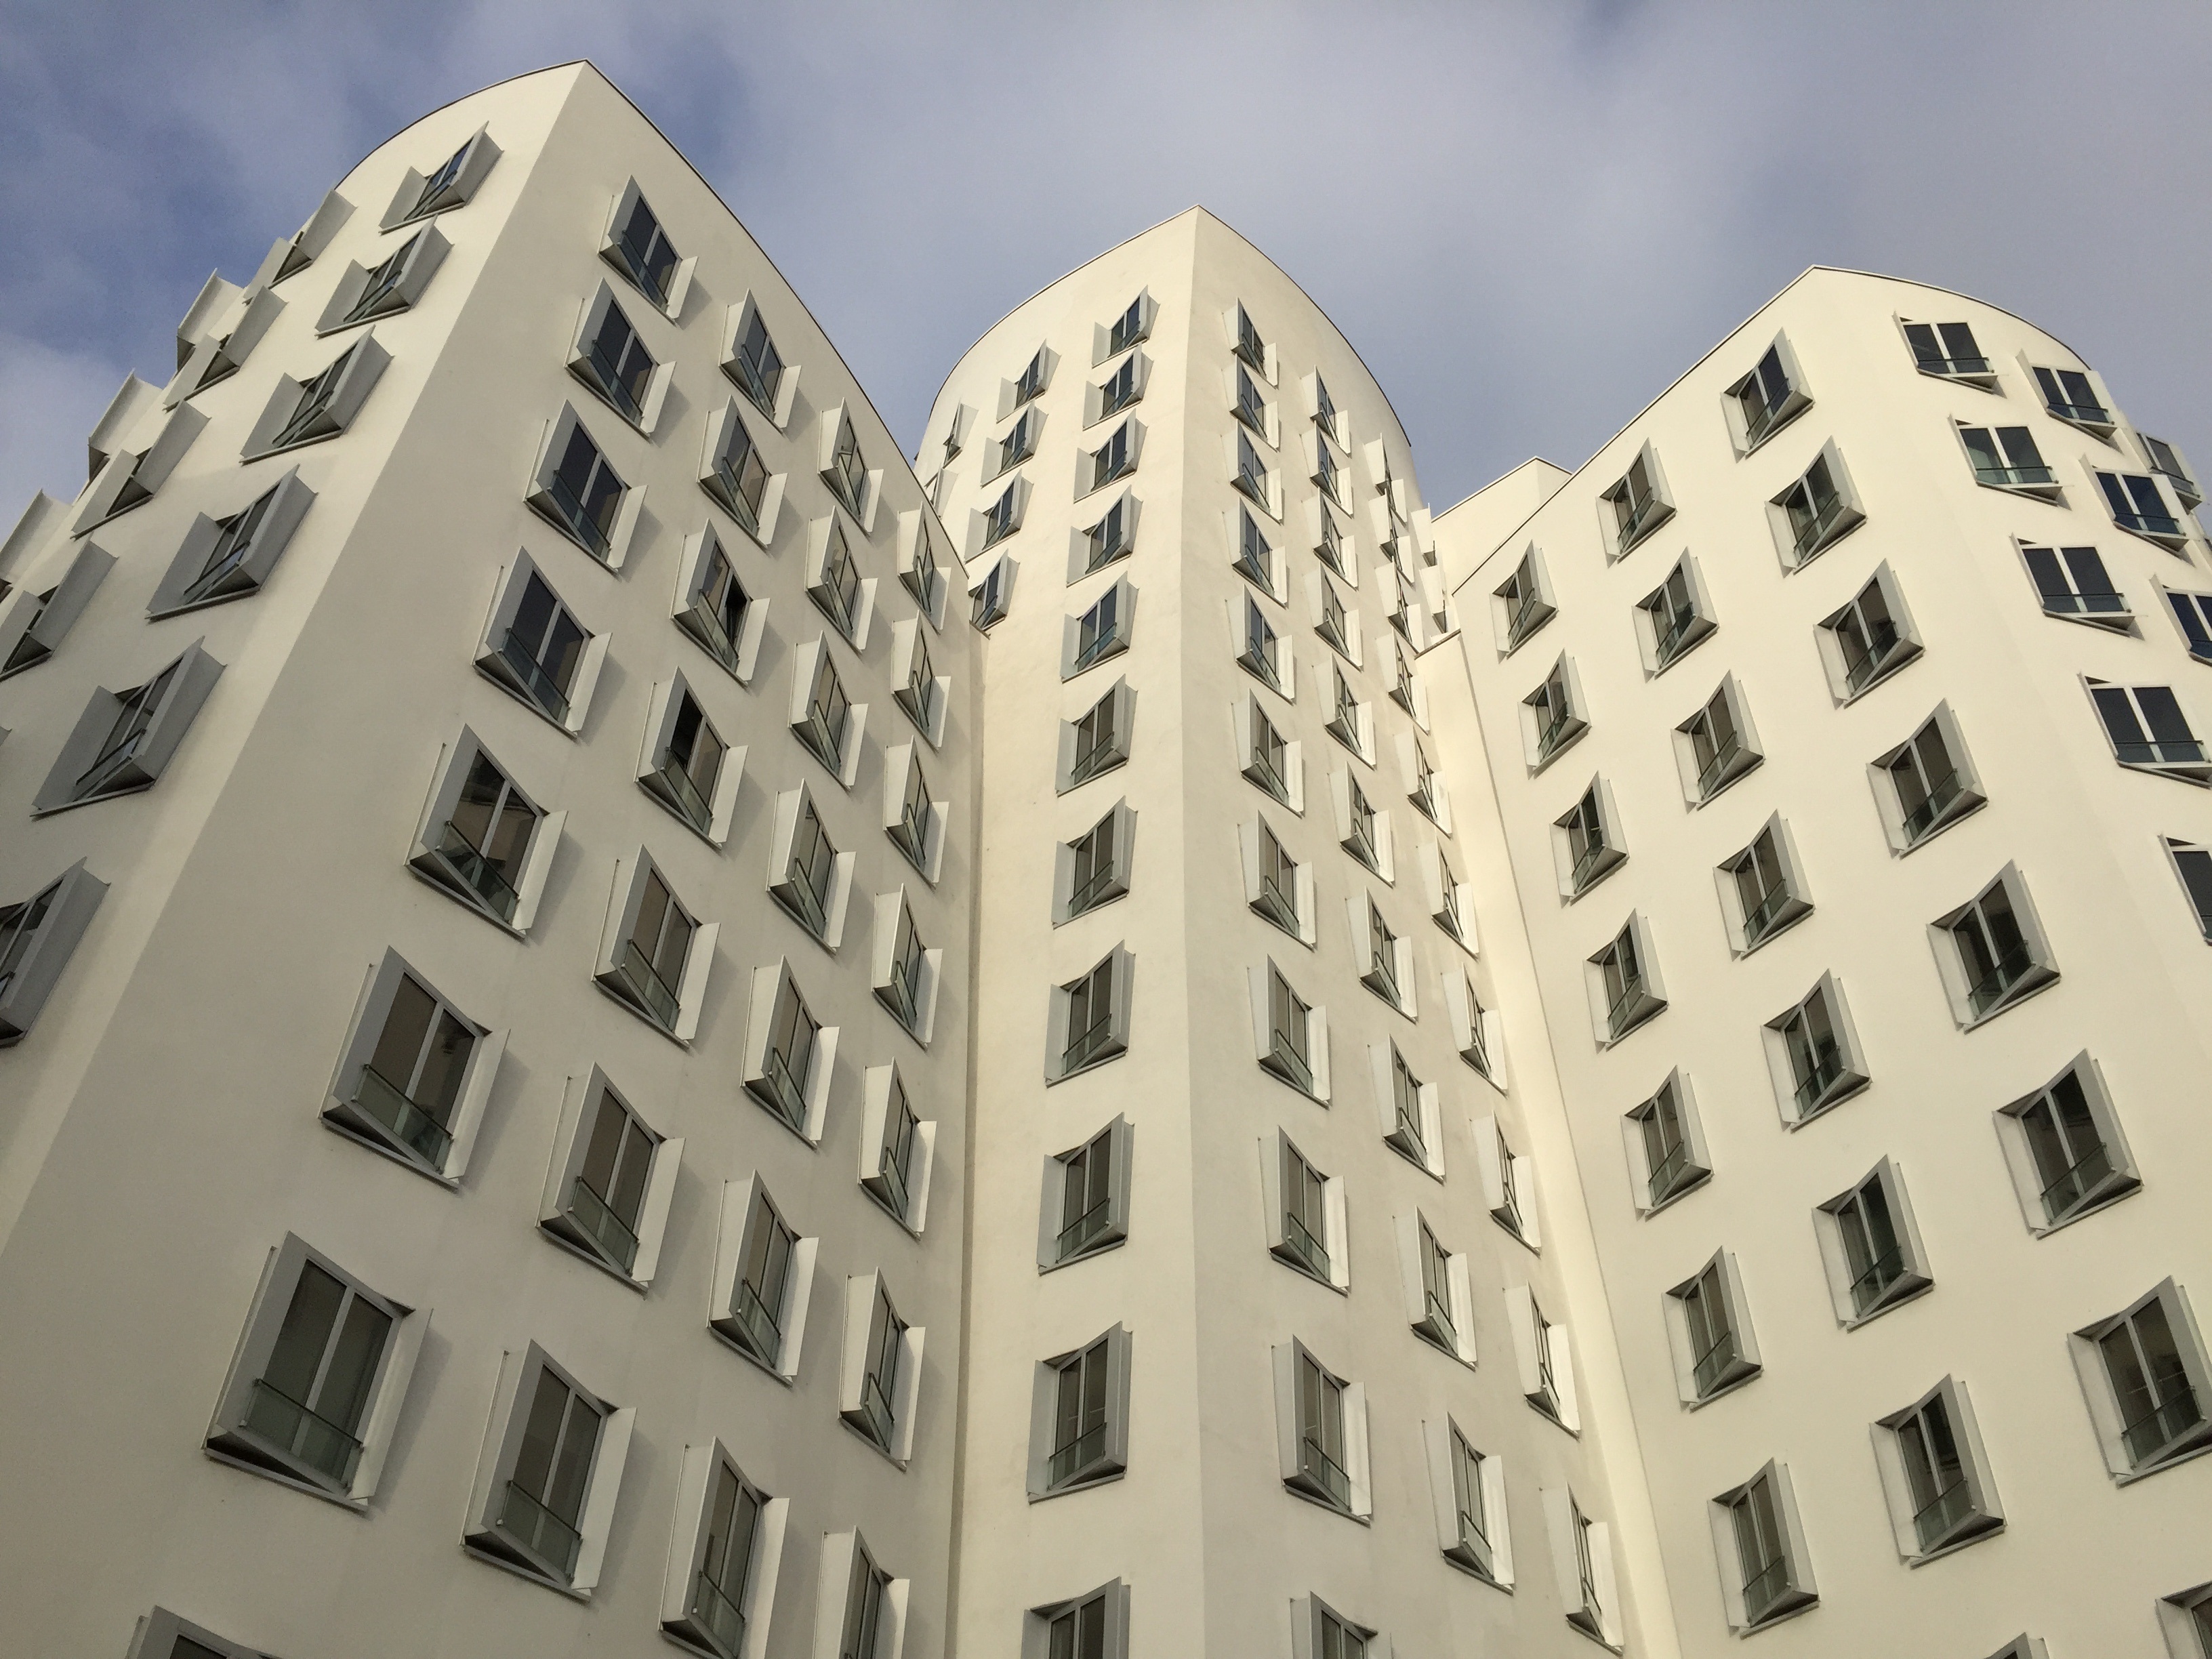
architecture, window, building, city, home, skyscraper, downtown, facade, apartment, modern, tower block, modern architecture, germany, metropolis, condominium, neighbourhood, dusseldorf, modern home, residential area, metropolitan area, the new zollhof